Porsche 911 (997)

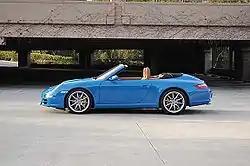
2006 Porsche Carrera S Cabriolet

For the first time, development of the cabriolet version of the 997 led the design and engineering effort at Porsche, with the coupé following. Porsche applied the logic that if you started with engineering challenges more unique to the cabriolet (for example, chassis stiffness), the coupé version would simply be more rigid. Despite additional weight, the cabriolet versions attain nearly the same performance figures as their coupé counterparts. Even the rear wing rises slightly higher on the cabriolets to compensate for differences in drag over the canvas top versus the smoother coupé shape. The 997 cabriolet had factory optional hard tops that provided better protection from unexpected weather conditions than the conventional canvas top. It is interchangeable with what is available in the late 996 cabriolet models. The hardtop also provides a winter option for cabriolet owners.